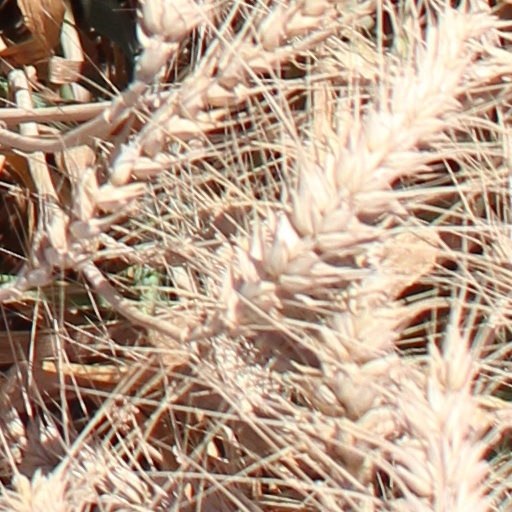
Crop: wheat